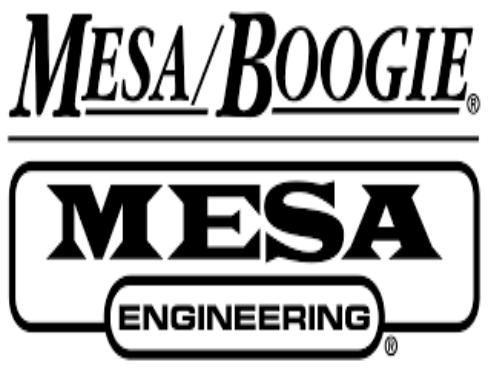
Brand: mesa boogie
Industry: Clothes